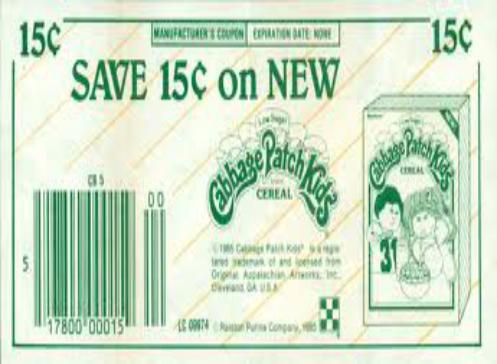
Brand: Cabbage Patch Kids
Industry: Leisure